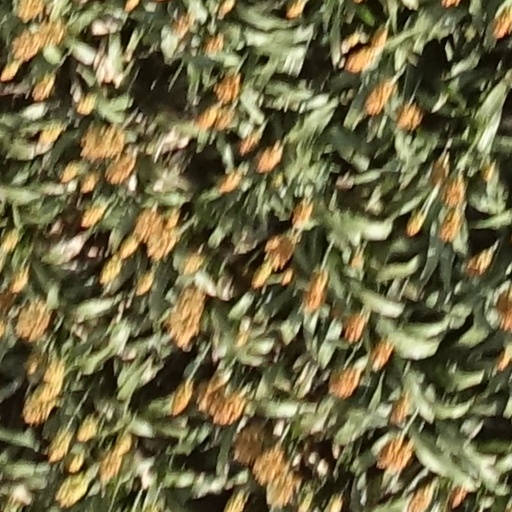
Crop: sorghum